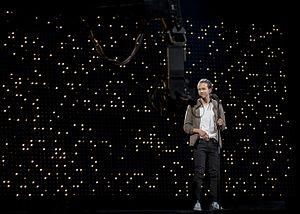
La Suède participe au Concours Eurovision de la chanson, depuis sa troisième édition, en 1958, et l’a remporté à six reprises : en 1974, 1984, 1991, 1999, 2012 et 2015.
If I Were Sorry est une chanson de Frans Jeppsson Wall qui représente la Suède au Concours Eurovision de la chanson 2016.